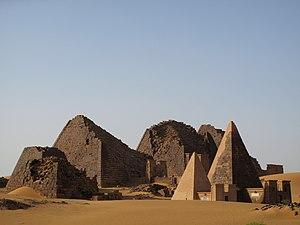
Sites archéologiques de l’île de Méroé (Soudan) Español: Los sitios arqueológicos de la isla de Meroe 日本語: メロイ島の古代遺跡群 中文: 麦罗埃岛考古遗址
La pyramide est une construction de forme pyramidale. Sauf exception, la base de la pyramide est carrée et correspond à la face horizontale au sol. Du point de vue géométrique, une telle construction possède 5 sommets. Le sommet d'une pyramide désigne alors l'apex, son point le plus élevé. Dans le vocabulaire architectural, l'obélisque se distingue de la pyramide par sa hauteur qui est supérieure à trois fois la moitié de la base.
Méroé est une cité antique de Nubie, capitale d'un royaume tardif et connue pour ses nécropoles à pyramides à forte pente relativement bien conservées. Le site est inscrit sur la liste du patrimoine mondial de l'UNESCO depuis 2003. Cette cité a formé la capitale du royaume de Koush pendant plusieurs siècles. Le royaume koush de Méroé, qui a donné son nom à l'île de Méroé, fait aujourd'hui partie du Soudan moderne, une région limitée par le Nil, la rivière Atbara et le Nil Bleu.